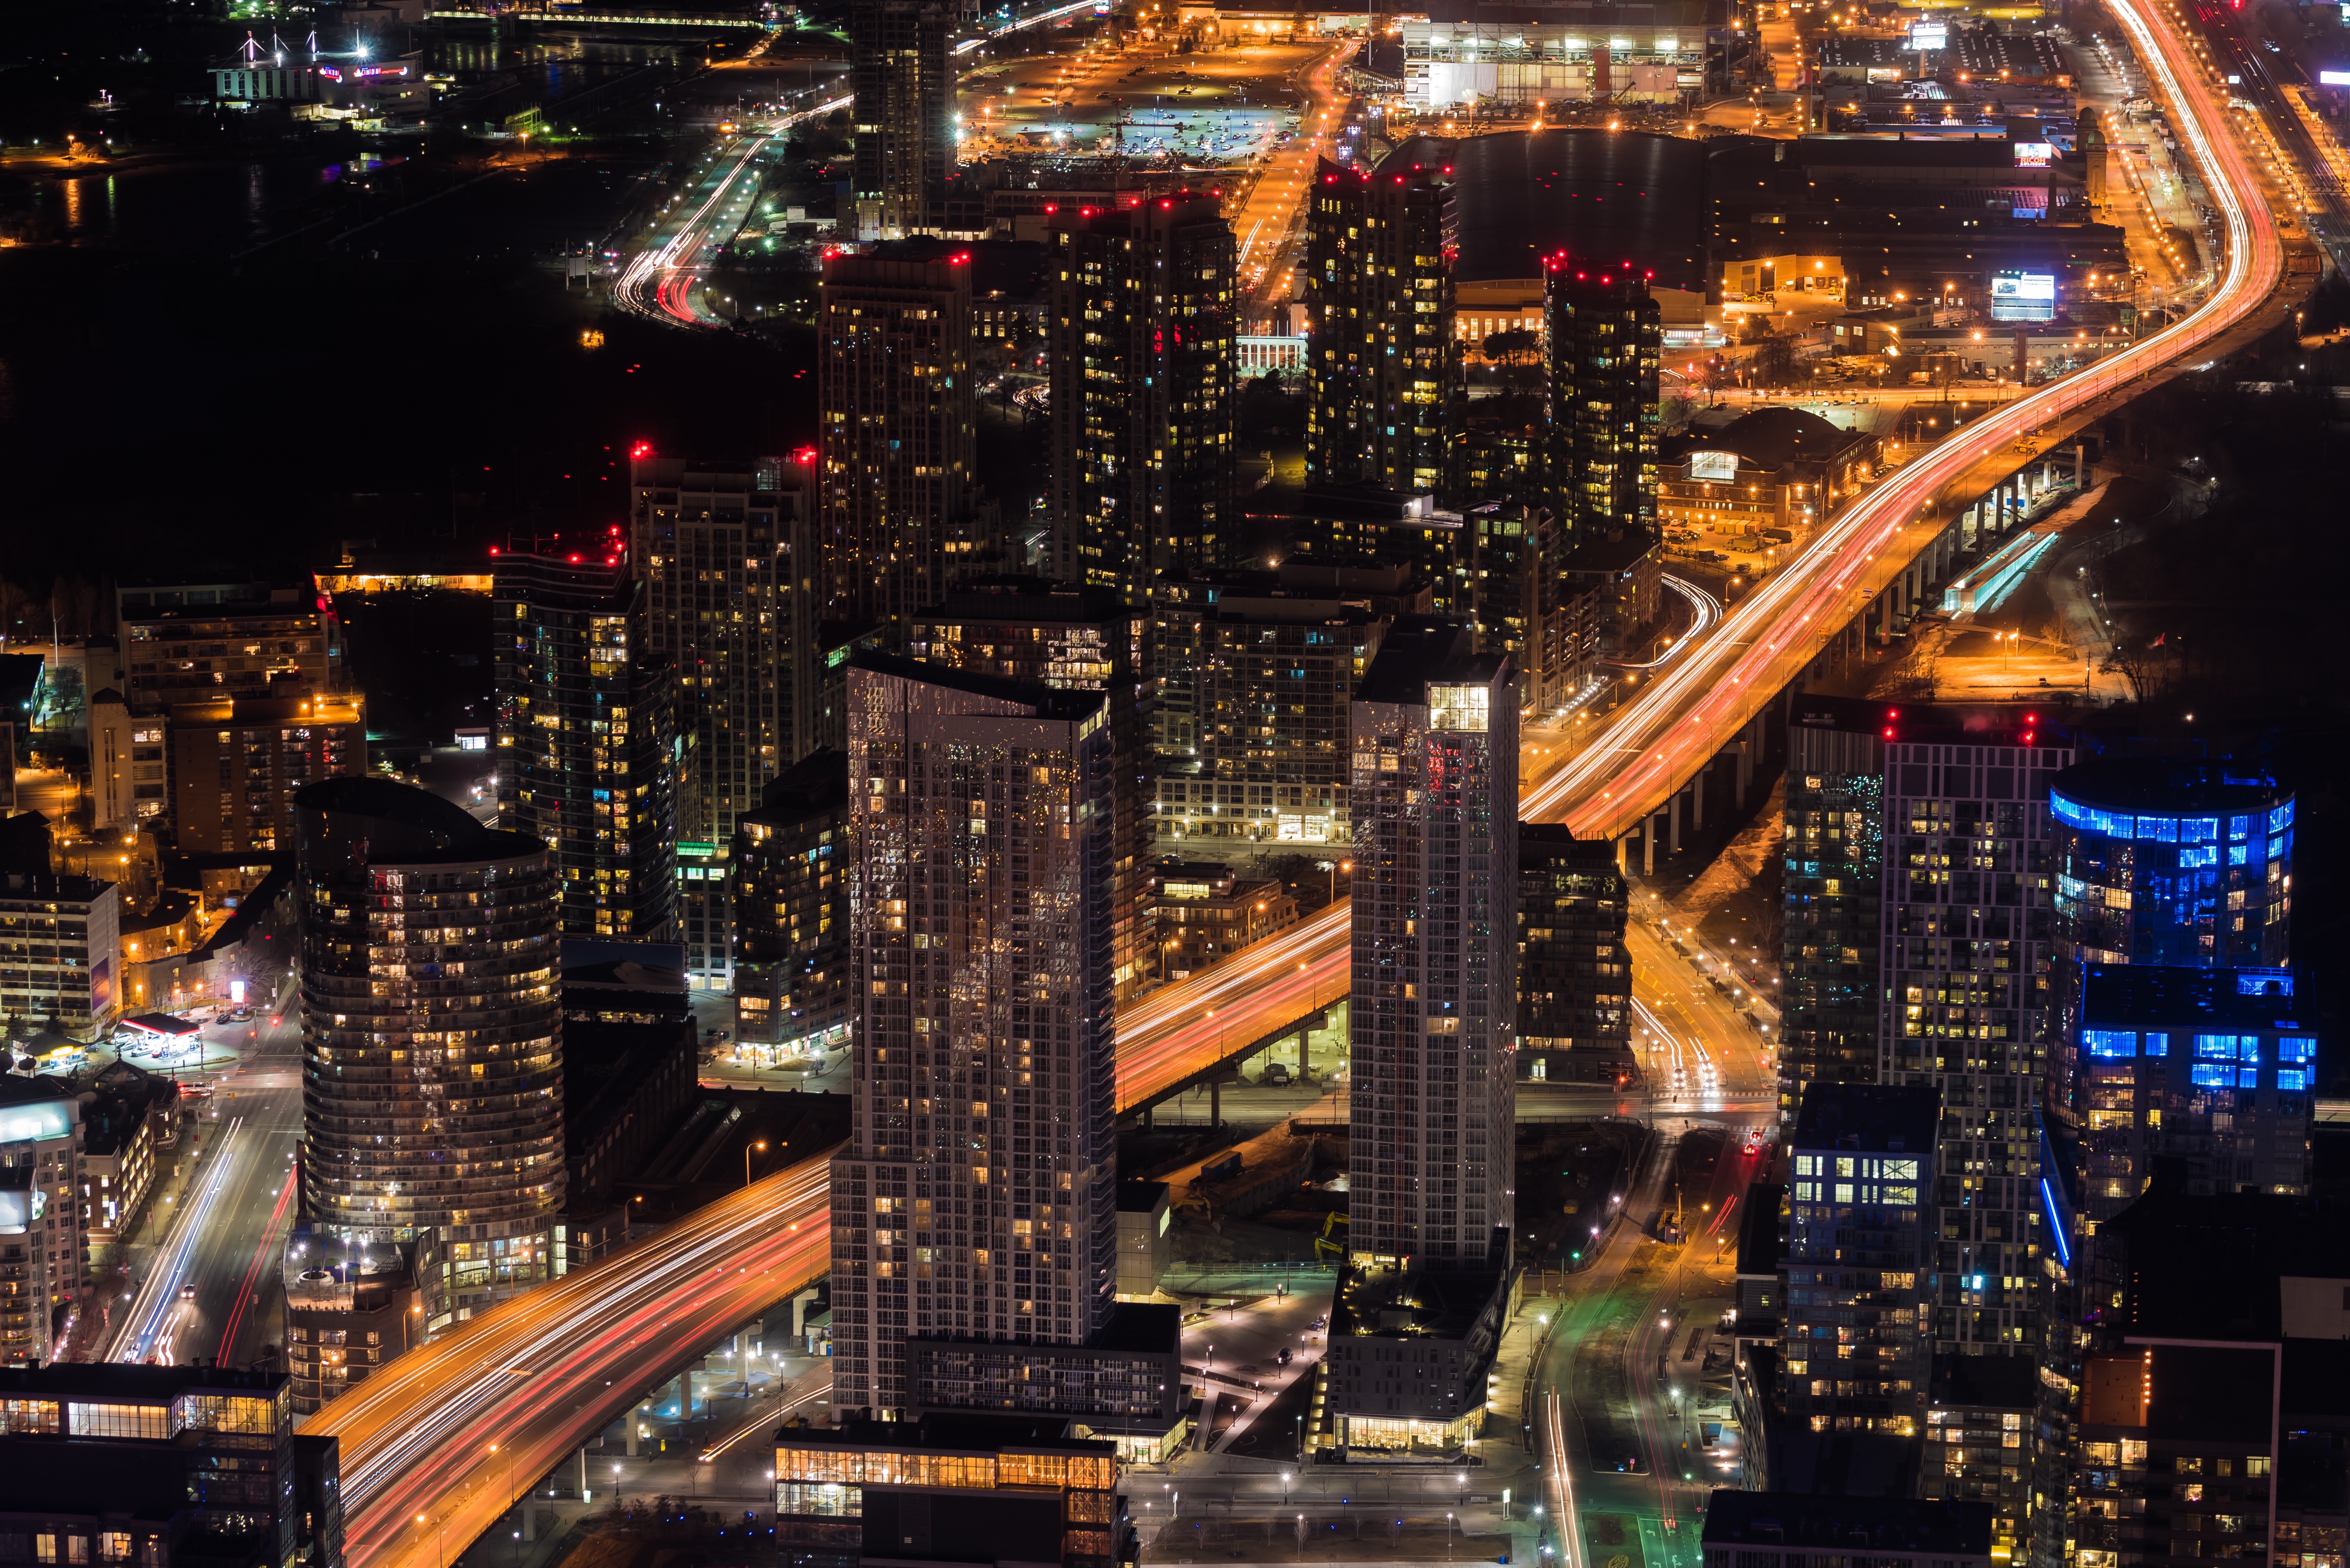
skyline, traffic, night, city, skyscraper, cityscape, downtown, evening, metropolis, aerial photography, urban area, human settlement, metropolitan area